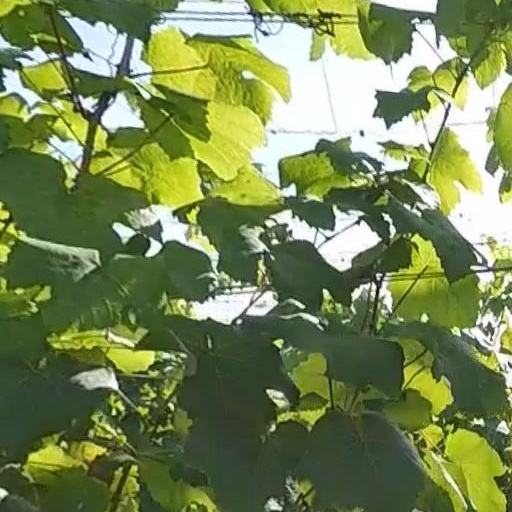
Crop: grape